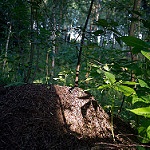
Label: forest